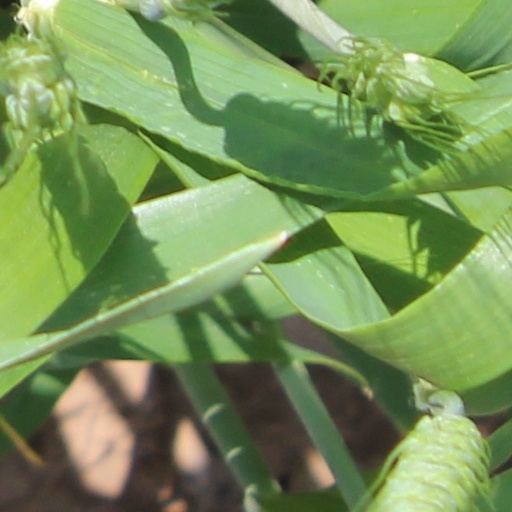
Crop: wheat